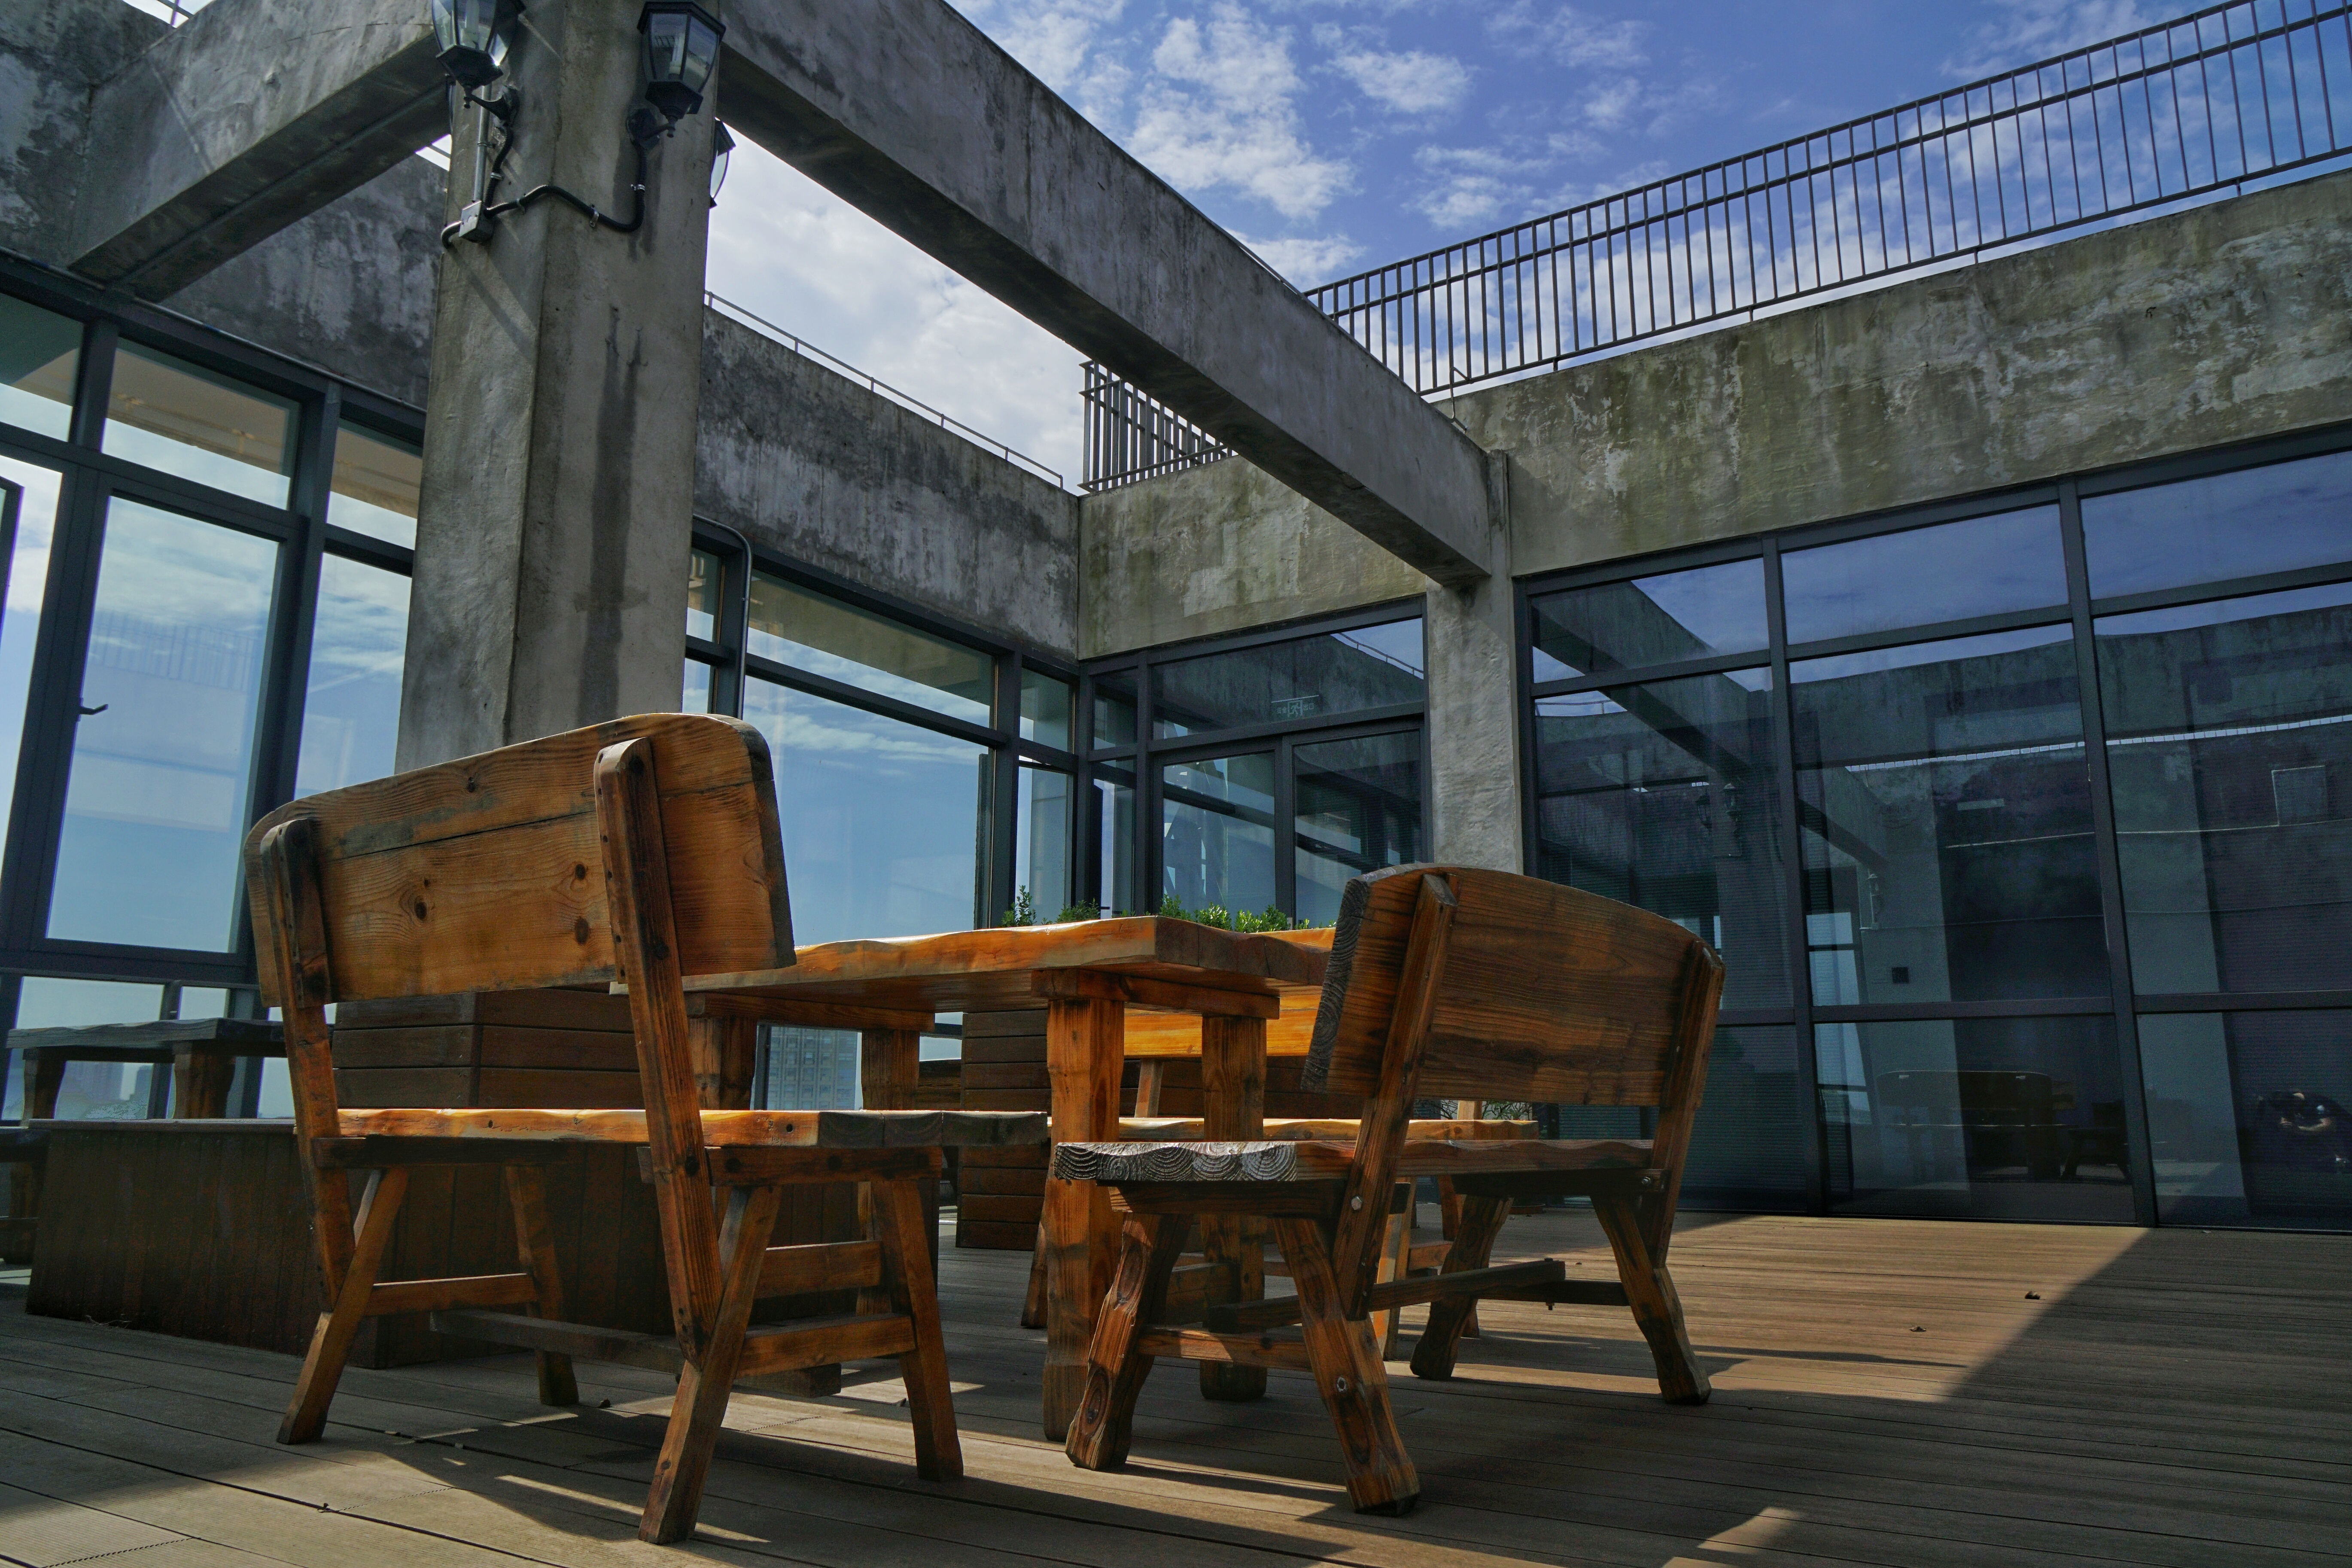
outdoor, architecture, sky, wood, roof, summer, rest, blue sky, clouds, screenshot, blue sky clouds